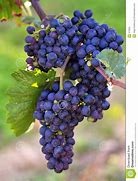
Label: grape